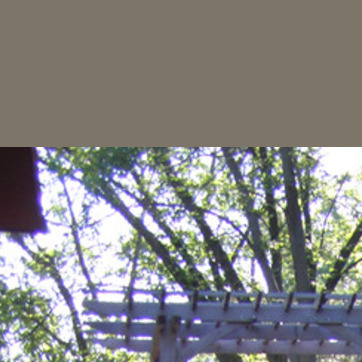
Material: sky